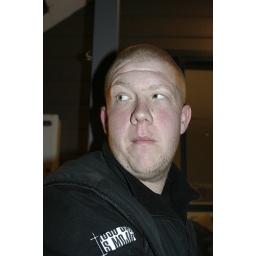
enjoying conversation around the table on the balcony